Erlanger (hospital system)

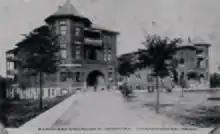
Photo of Erlanger Hospital taken in the late 19th century

1891 – Community leaders hold a cornerstone ceremony to celebrate the completion of the building's foundation on a four-acre tract on Harrison Avenue, now East 3rd Street. They name the facility in honor of the Baron's wife, Baroness Marguerite Mathilde Slidell d'Erlanger.